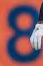
Number: 8